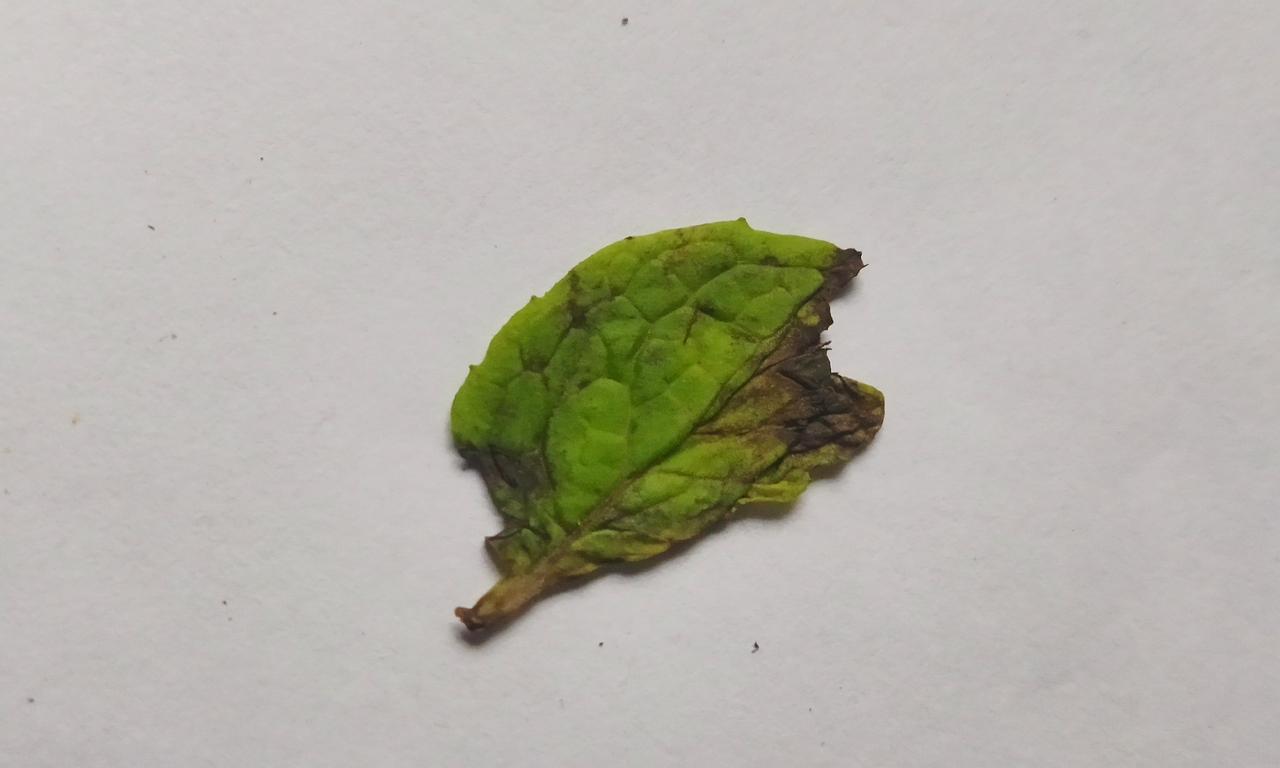
Label: Spoiled